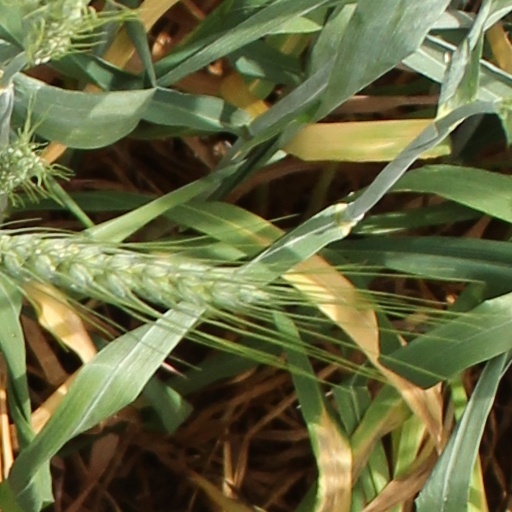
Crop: wheat